Teradomari Station

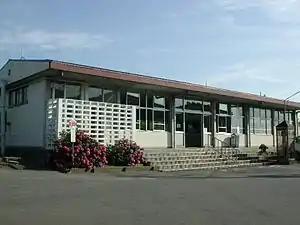
Teradomari Station, July 2004

is a railway station in the city of Nagaoka, Niigata, Japan, operated by East Japan Railway Company (JR East).